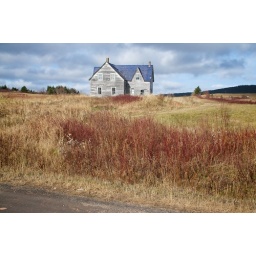
A decrepit old house on a back road in the Gaspesie region in Quebec